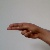
The image shows a hand gesture representing the letter 'H' in Indian Sign Language.